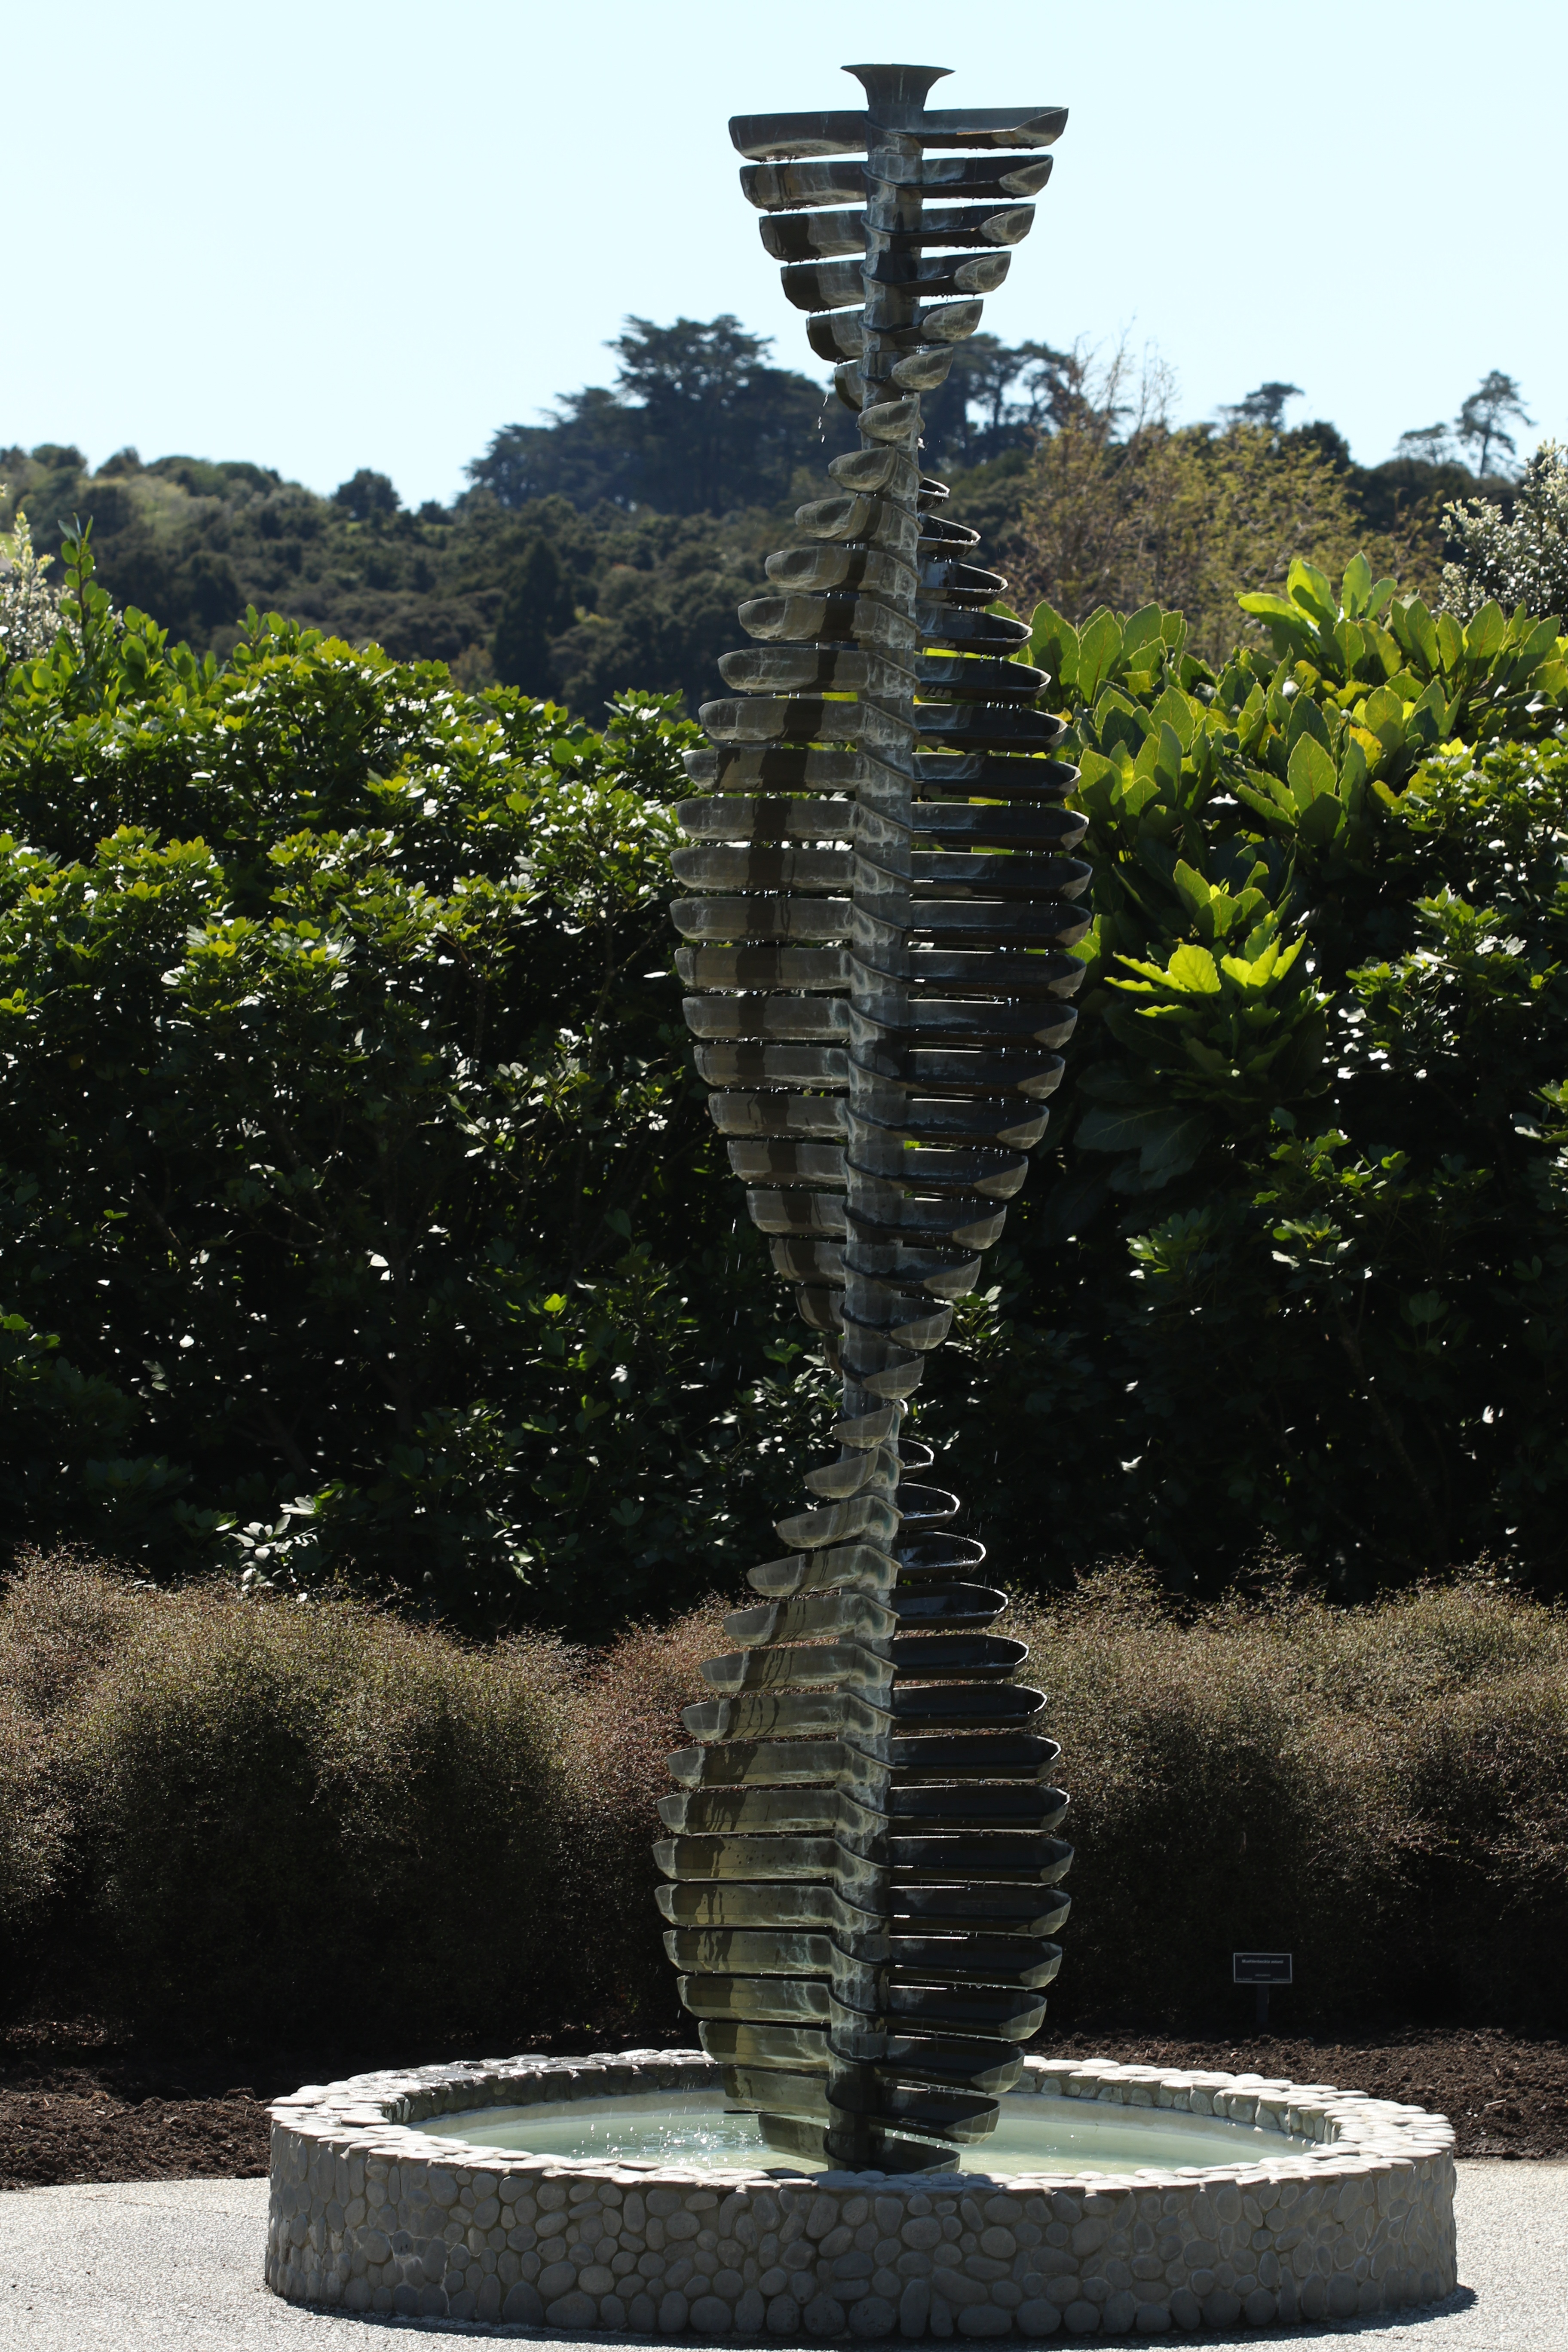
tree, water, plant, flower, monument, statue, green, park, botany, attraction, garden, trees, sculpture, memorial, art, fountain, water feature